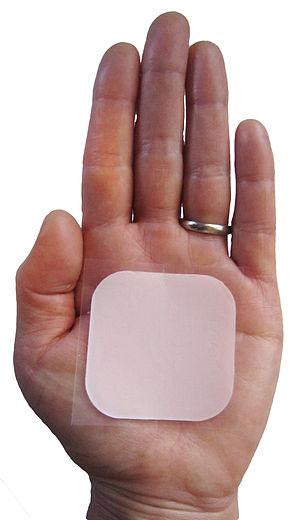
Le timbre ou patch contraceptif est un moyen de contraception féminin qui diffuse des hormones œstroprogestatives par voie transdermique.